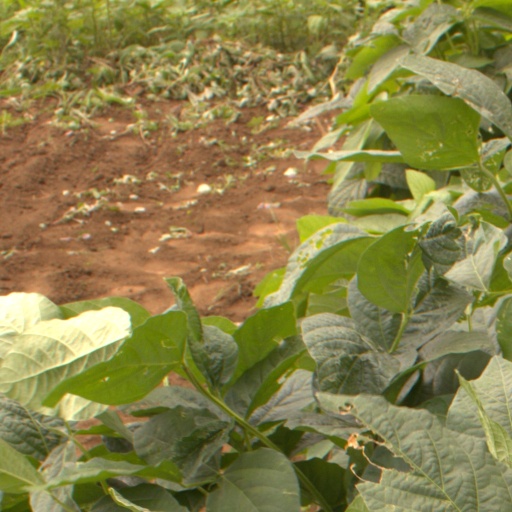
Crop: soybean